Sky position (RA, Dec in degrees): 144.08, 4.606
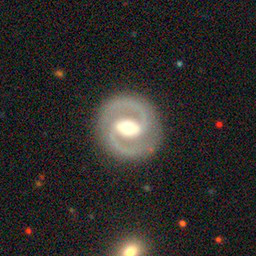
Galaxy morphology: Barred Spiral Galaxies